Ryan Preece

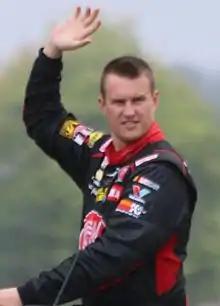
Preece at Road America in 2016

He made his debut in the Nationwide Series in 2013 and finished 24th at Loudon driving the No. 8 Chevrolet Camaro for Tommy Baldwin Racing. In 2014, he drove two races driving the No. 36 Camaro for TBR at Loudon and Homestead, with a best finish of 14th.